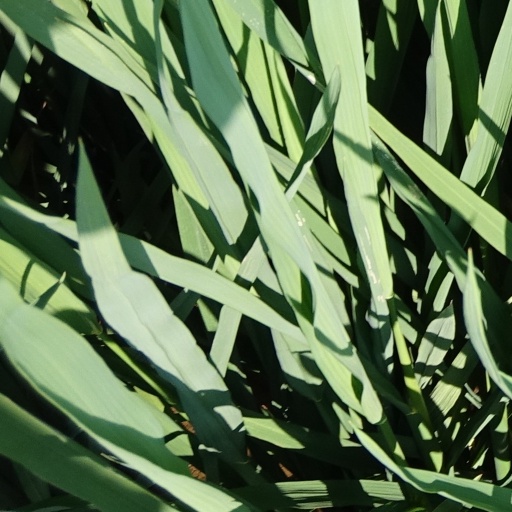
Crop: rice